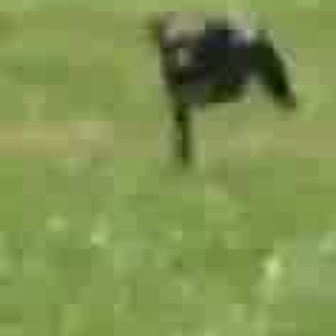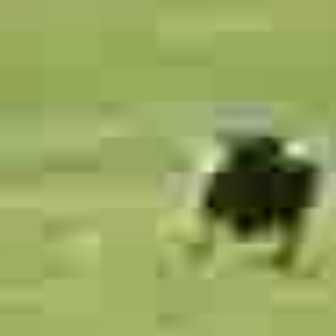
  Please identify the target specified by the bounding box [137,1,297,161] in the first image and locate it in the second image. Return the coordinates in [x_min,y_min,x_max,y_max] format.
Answer: [176,124,304,252]